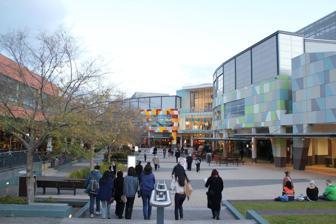
Building: Macarthur Square
Country: Australia
Year built: 1979
Shopping mall in New South Wales, Australia Macarthur Square Macarthur Square's "Kellicar Lane" precinct Location Campbeltown , New South Wales , Australia Coordinates 34°04′30″S 150°47′53″E / 34.075020°S 150.798132°E / -34.075020; 150.798132 Address 200 Gilchrist Drive, Campbelltown NSW 2560 Opening date 10 September 1979 ; 45 years ago ( 1979-09-10 ) Management Lend Lease Corporation Owner GPT Group (50%) Australian Prime Property Fund (50%) No. of stores and services 331 No. of anchor tenants 9 Total retail floor area 107,000 m 2 (1,150,000 sq ft) No. of floors 3 Parking 2,560 spaces Public transit access Macarthur Website macarthursquare .com .au Macarthur Square is a large indoor/outdoor shopping centre located in the south western Sydney suburb of Campbelltown , New South Wales , Australia. The shopping centre was opened by the Lend Lease Corporation and GPT Group on 10 September 1979. The shopping centre is situated adjacent to Macarthur Railway Station , where trains terminate on the Airport & South Line . An $160 million expansion in 2005, which expanded the centre's floor area from 29,000 to 90,000 m 2 (310,000 to 970,000 sq ft), saw Macarthur Square become one of the largest shopping complexes in Sydney. A further development in 2017 increased the retail floor area to 107,000 m 2 (1,150,000 sq ft). History Macarthur Square was opened on 10 September 1979 by The Hon. Paul Landa , Minister for Planning and Environment. Macarthur Square was seen as a major regional shopping centre for the Macarthur Growth Centre in south-western Sydney. The NSW State Planning Authority purchased large tracts of land in the Campbelltown area in the 1960s. The Authority produced a structure plan in 1973 under the title of the Campbelltown-Camden-Appin Three Cities Plan. State and Commonwealth funding established a growth centre in the region. An agreement between the Liberal Government in NSW and the Whitlam Labor Government in Canberra provided funds for land acquisition and urban development. The Growth Centre was called Macarthur Growth Centre and established a development board. The Macarthur Development Board bought and sold land, developed industrial estates and the Macarthur Square shopping centre. In December 1983 a 3 year old boy named Ali Elassad while looking at Christmas decorations with his older brother plunged 10 metres from one of the balconies to the floor below and fractured his skull however he survived and returned home in time for Christmas and was dubbed "The miracle boy of Sydney". Shopping and facilities Interior Major retailers of Macarthur Square include Aldi , Best & Less , Big W , Club Lime, Coles , Cotton On , Factorie, Dan Murphy's , David Jones , Event Cinemas , H&M , Home Spot, JB Hi-Fi , JD Sports , Kingpin Bowling , Lincraft , Mega Party Warehouse, Pillow Talk, Rebel , Roni's Home Deport, Supré , Target , Typo, Ultimate Fighting Championship , Uniqlo and Woolworths . The centre also features an outdoor entertainment and restaurant precinct known as "Kellicar Lane". This area opened during the expansion in November 2005. Above Kellicar Lane is a food court that has large glass windows that look over Kellicar Lane, Campbelltown and the surrounding countryside. 2016 – 2017 development This $240 million development added a relocated and refurbished Coles supermarket, a redeveloped flagship David Jones store, and a new H&M, as well as a new fresh food hall, dining terrace and 45 speciality stores. In addition, a new Aldi supermarket and full line Harris Scarfe store were developed end of 2017, in order to cement the destinations title as the most important shopping centre in the Macarthur region. Harris Scarfe has since closed down. References